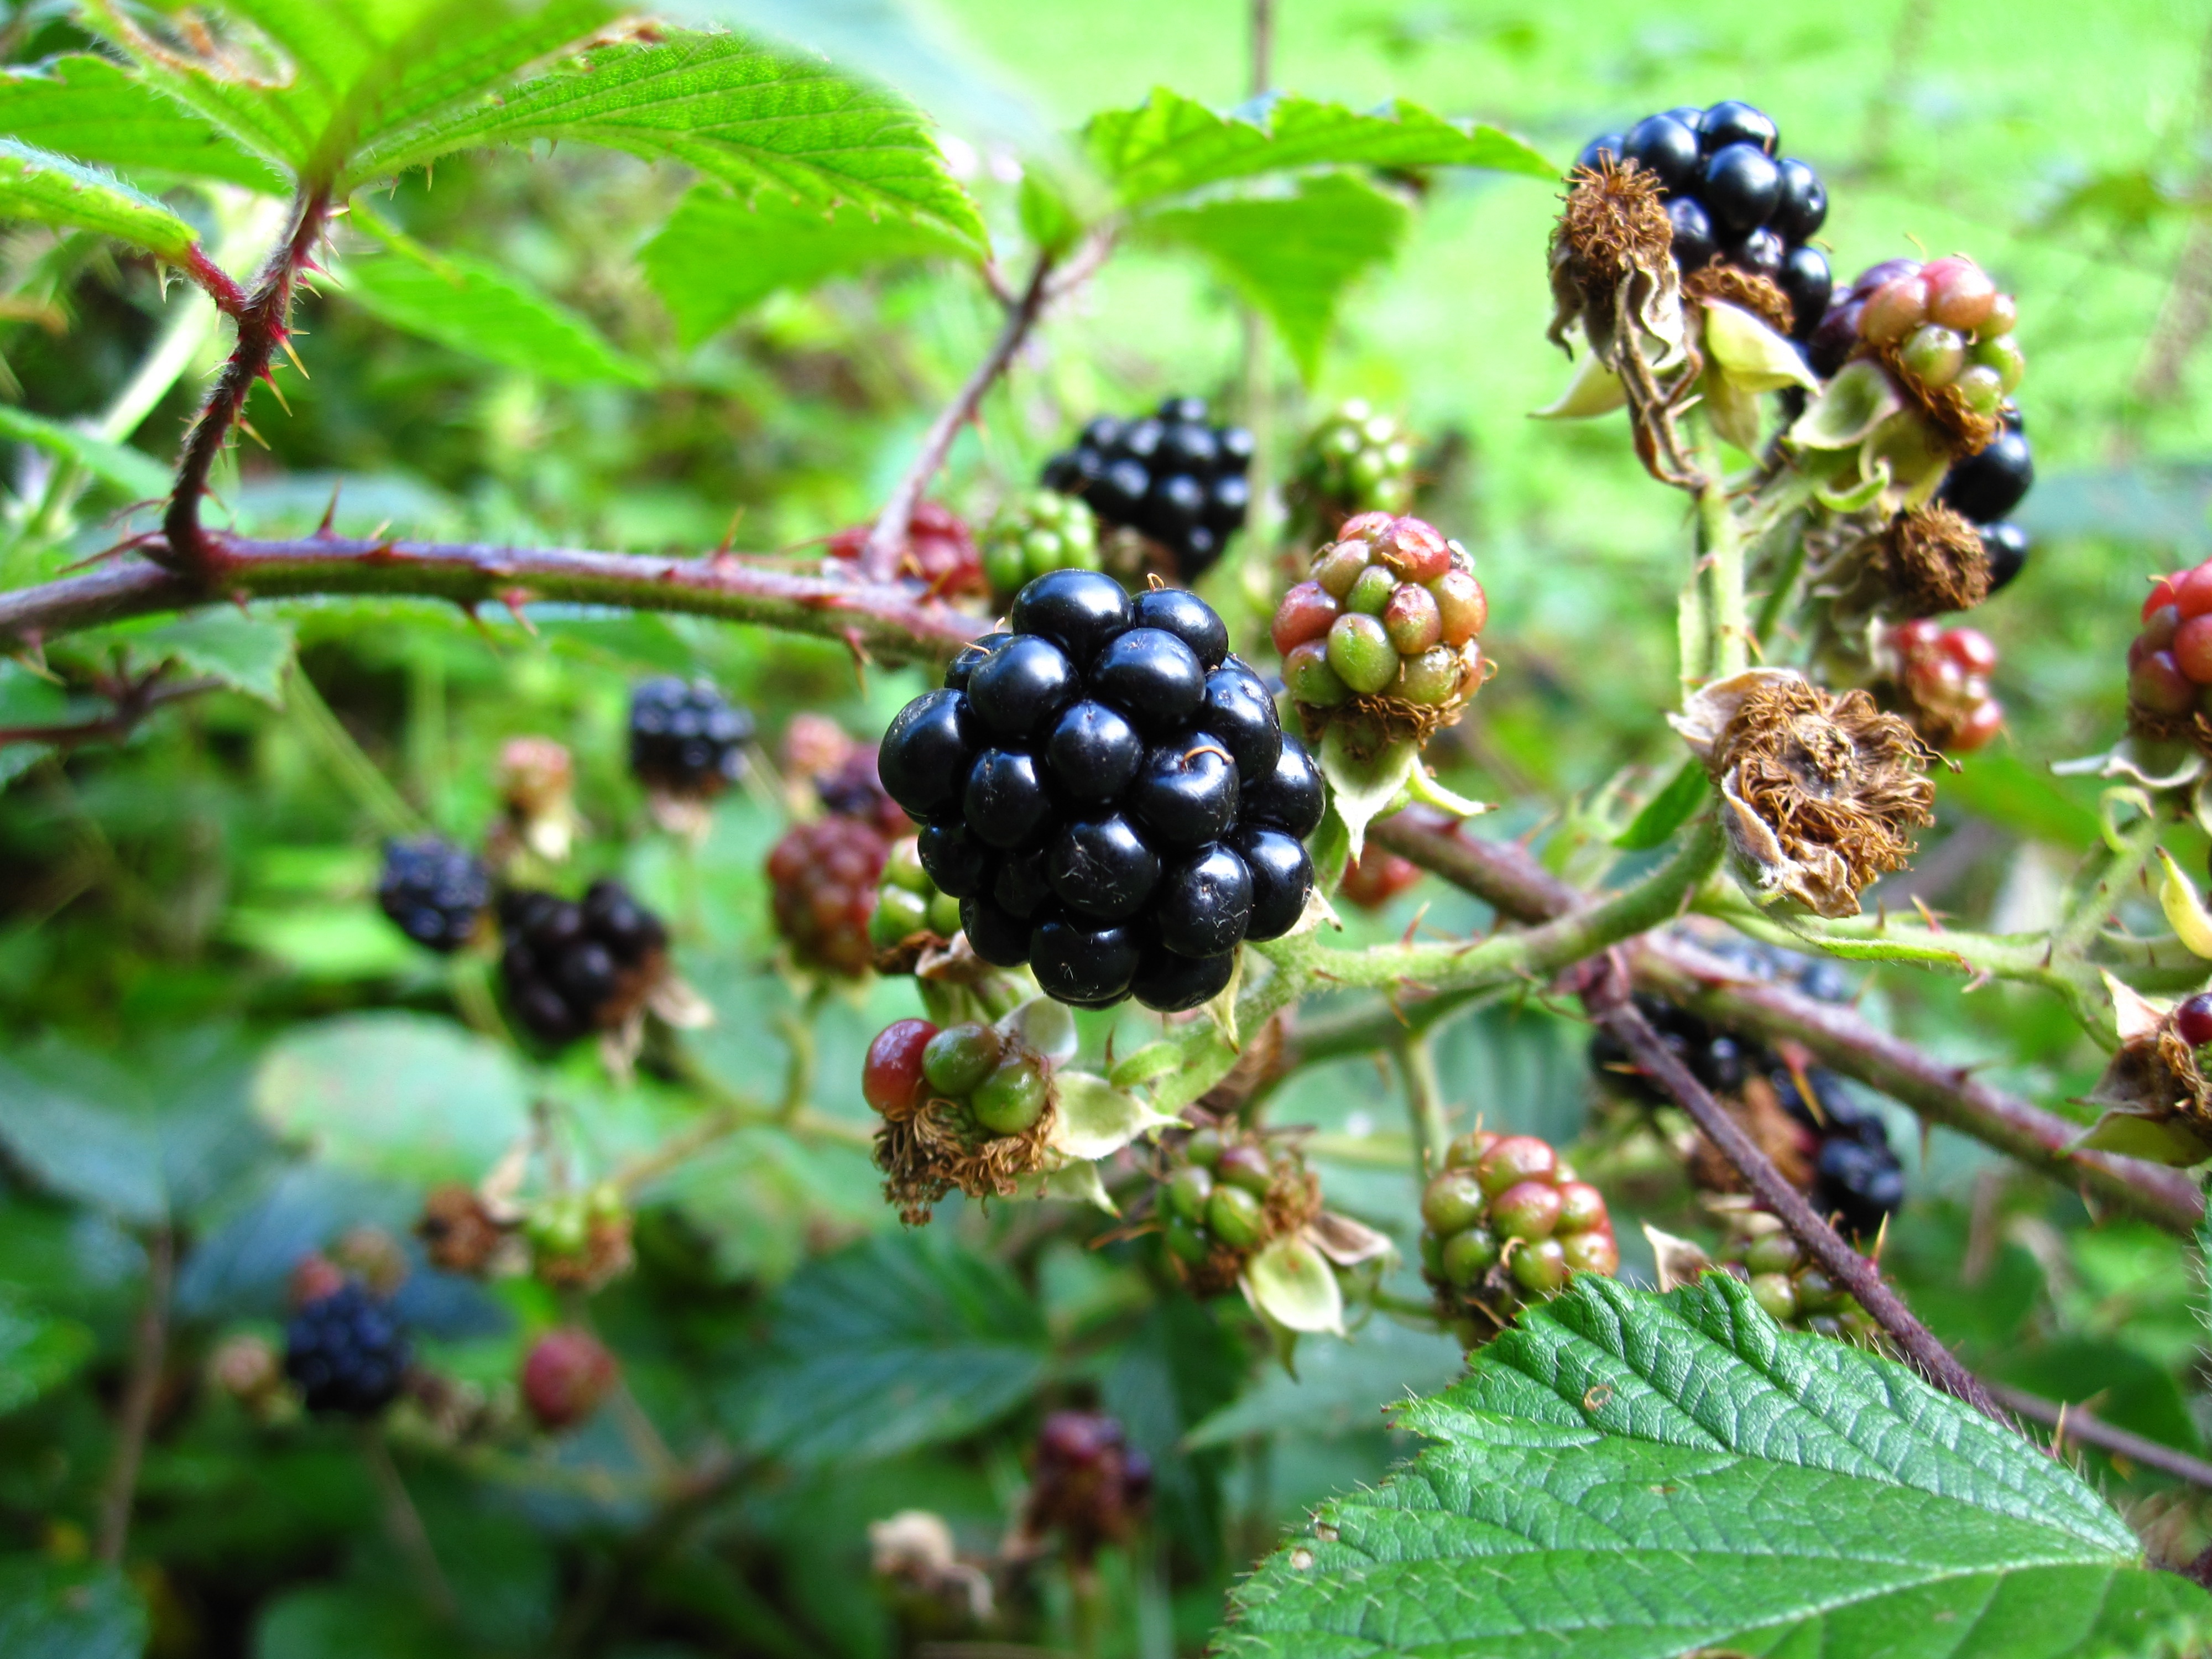
branch, plant, fruit, berry, sweet, flower, ripe, food, produce, black, blackberry, shrub, bramble, blackberries, wild fruit, flowering plant, currant, bilberry, chokeberry, land plant, dewberry, wine raspberry